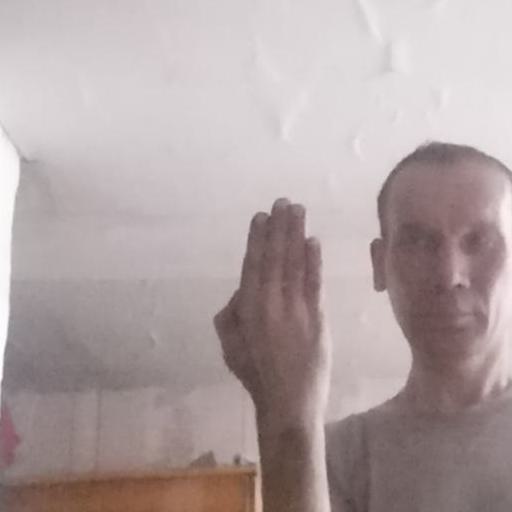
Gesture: stop_inverted